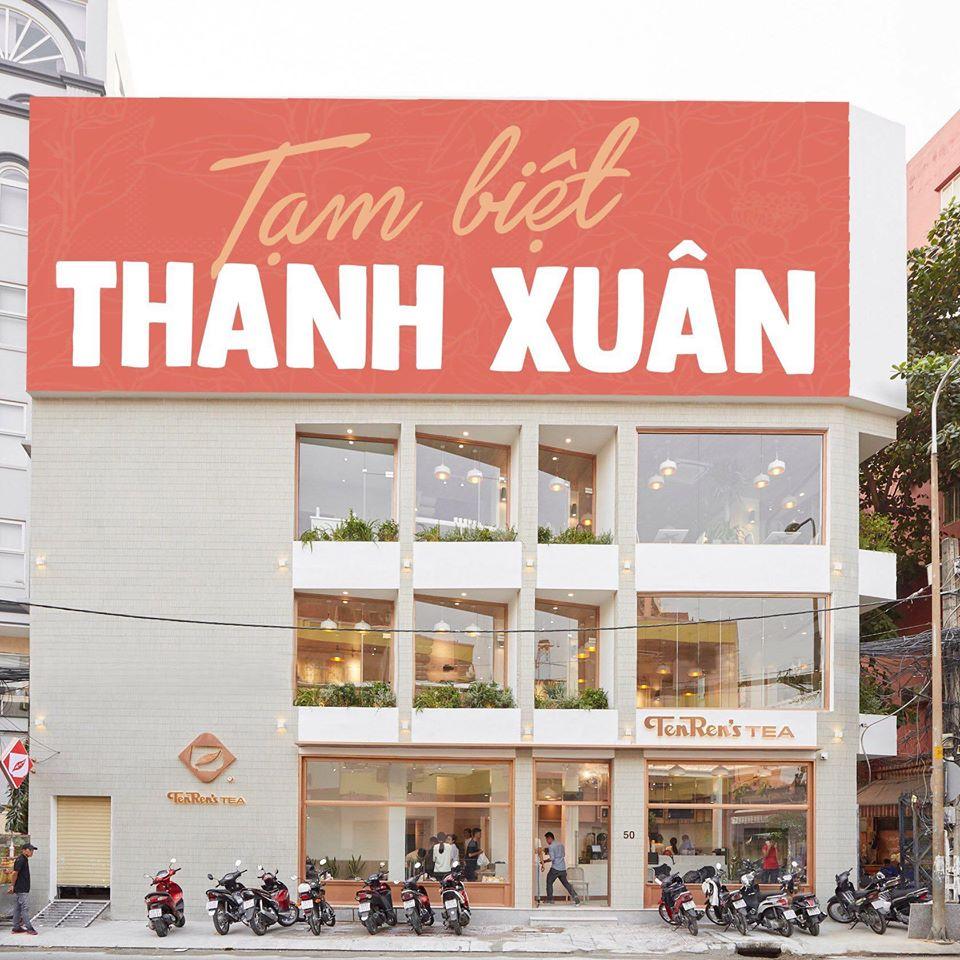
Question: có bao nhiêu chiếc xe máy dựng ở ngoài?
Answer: có mười chiếc